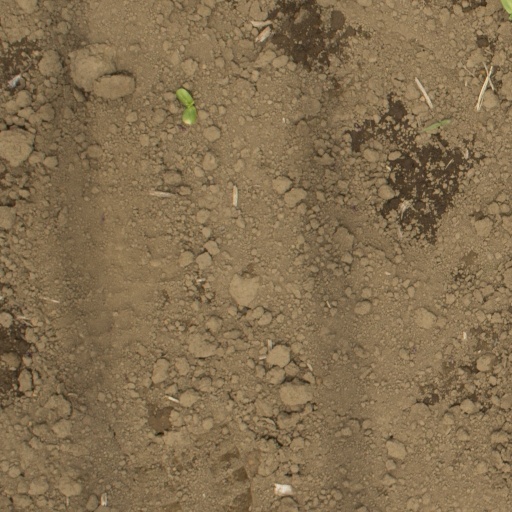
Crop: Jerusalem artichoke